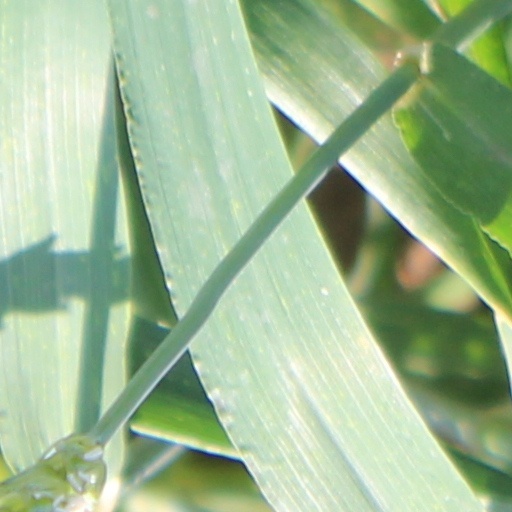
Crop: wheat